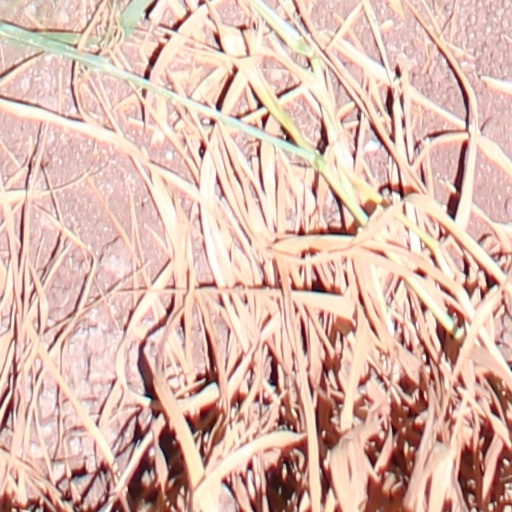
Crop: wheat